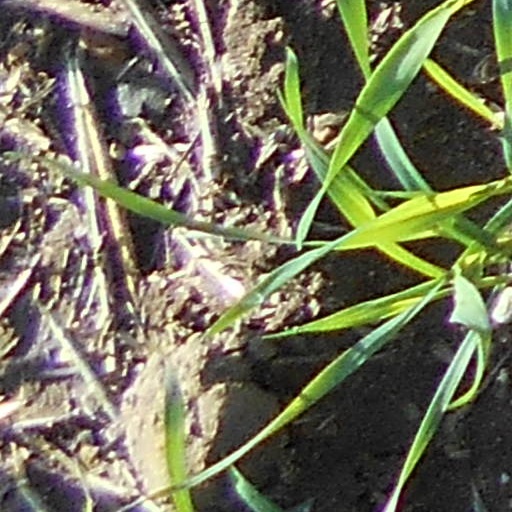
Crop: wheat